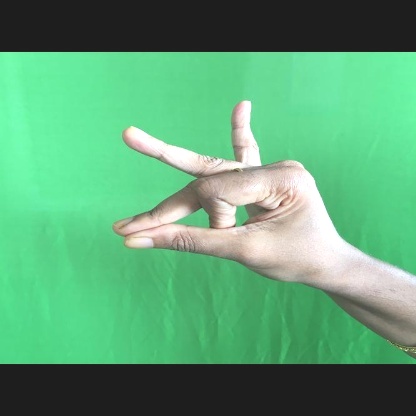
Mudra: Bramaram